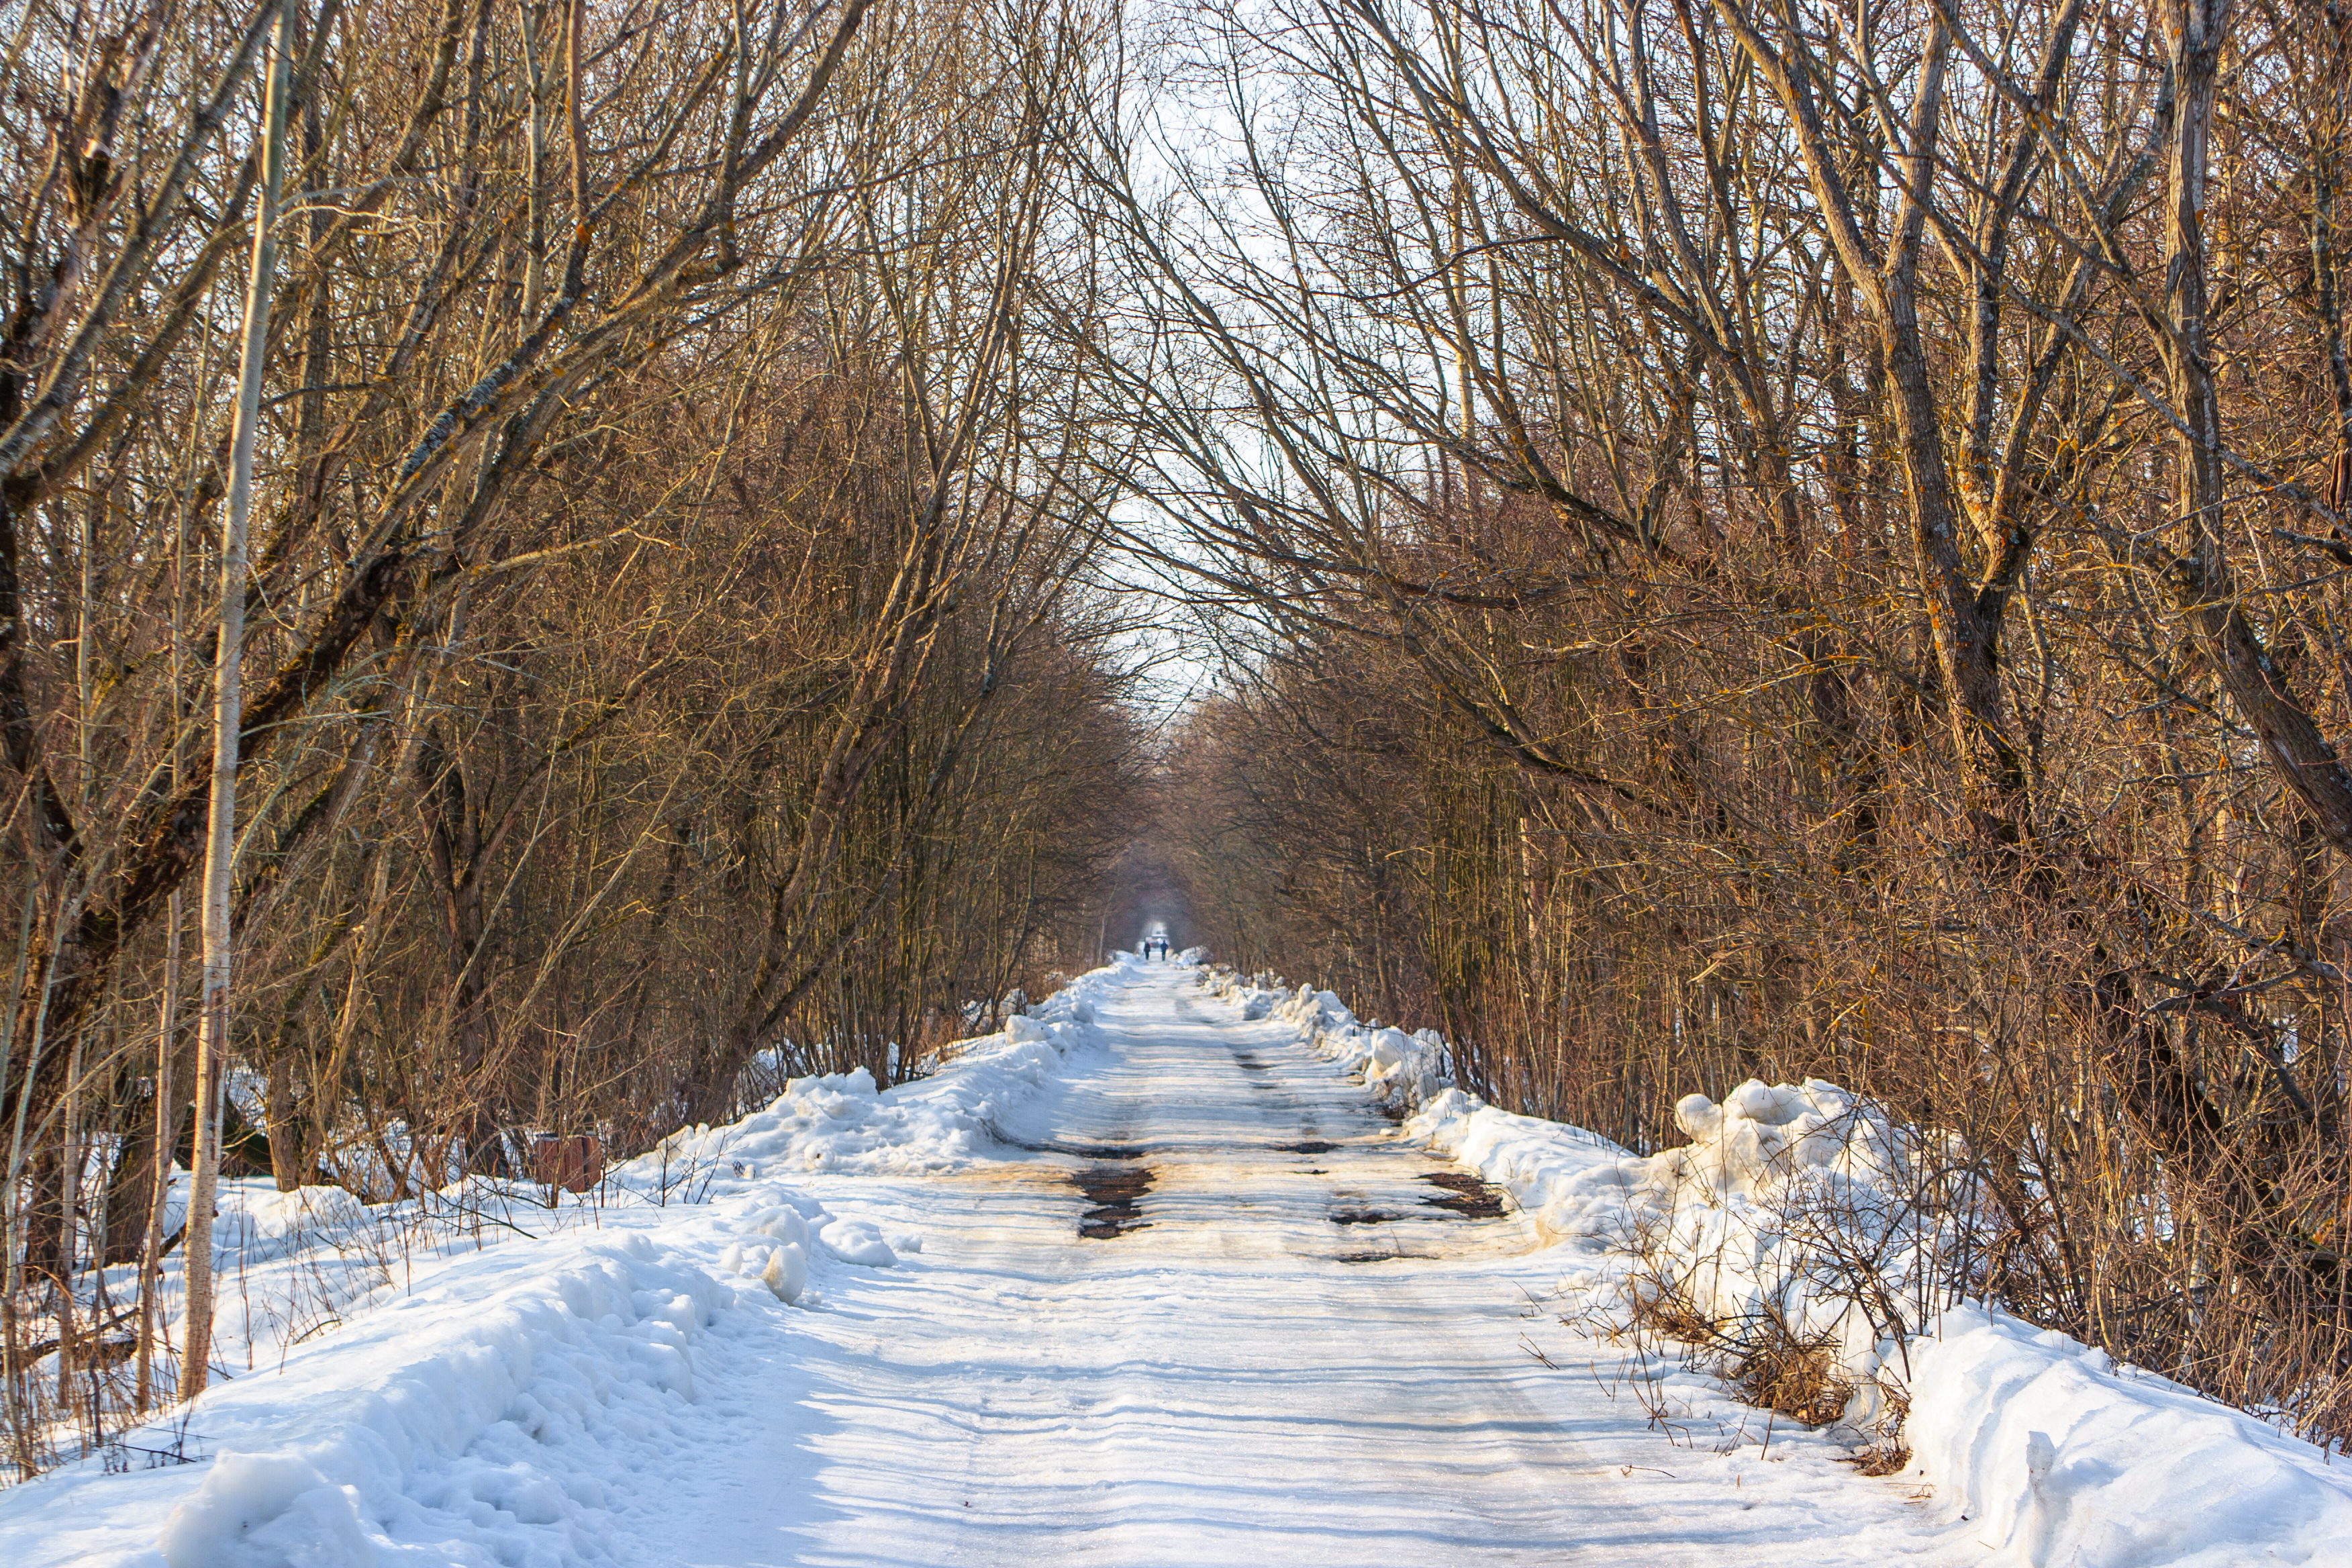
images, snow, sky, nature, plant, branch, wood, natural landscape, twig, trunk, sunlight, freezing, tree, road surface, morning, thoroughfare, landscape, Tints and shades, road, forest, symmetry, grass, winter, grove, woodland, event, deciduous, frost, precipitation, path, lane, trail, evening, Northern hardwood forest, street, slope